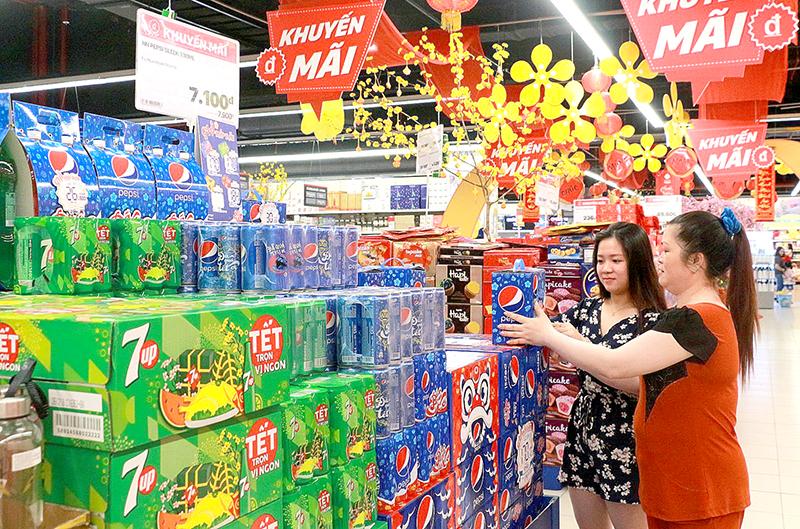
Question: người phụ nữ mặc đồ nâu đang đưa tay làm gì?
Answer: chọn lấy thùng nước ngọt